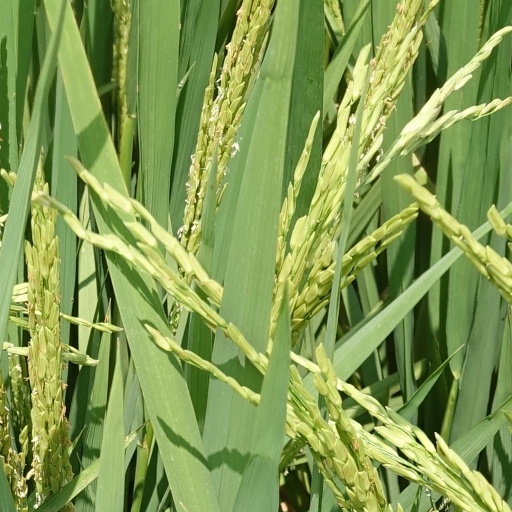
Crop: rice